History of algebra

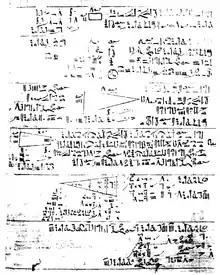
A portion of the Rhind Papyrus

Ancient Egyptian algebra dealt mainly with linear equations while the Babylonians found these equations too elementary, and developed mathematics to a higher level than the Egyptians.